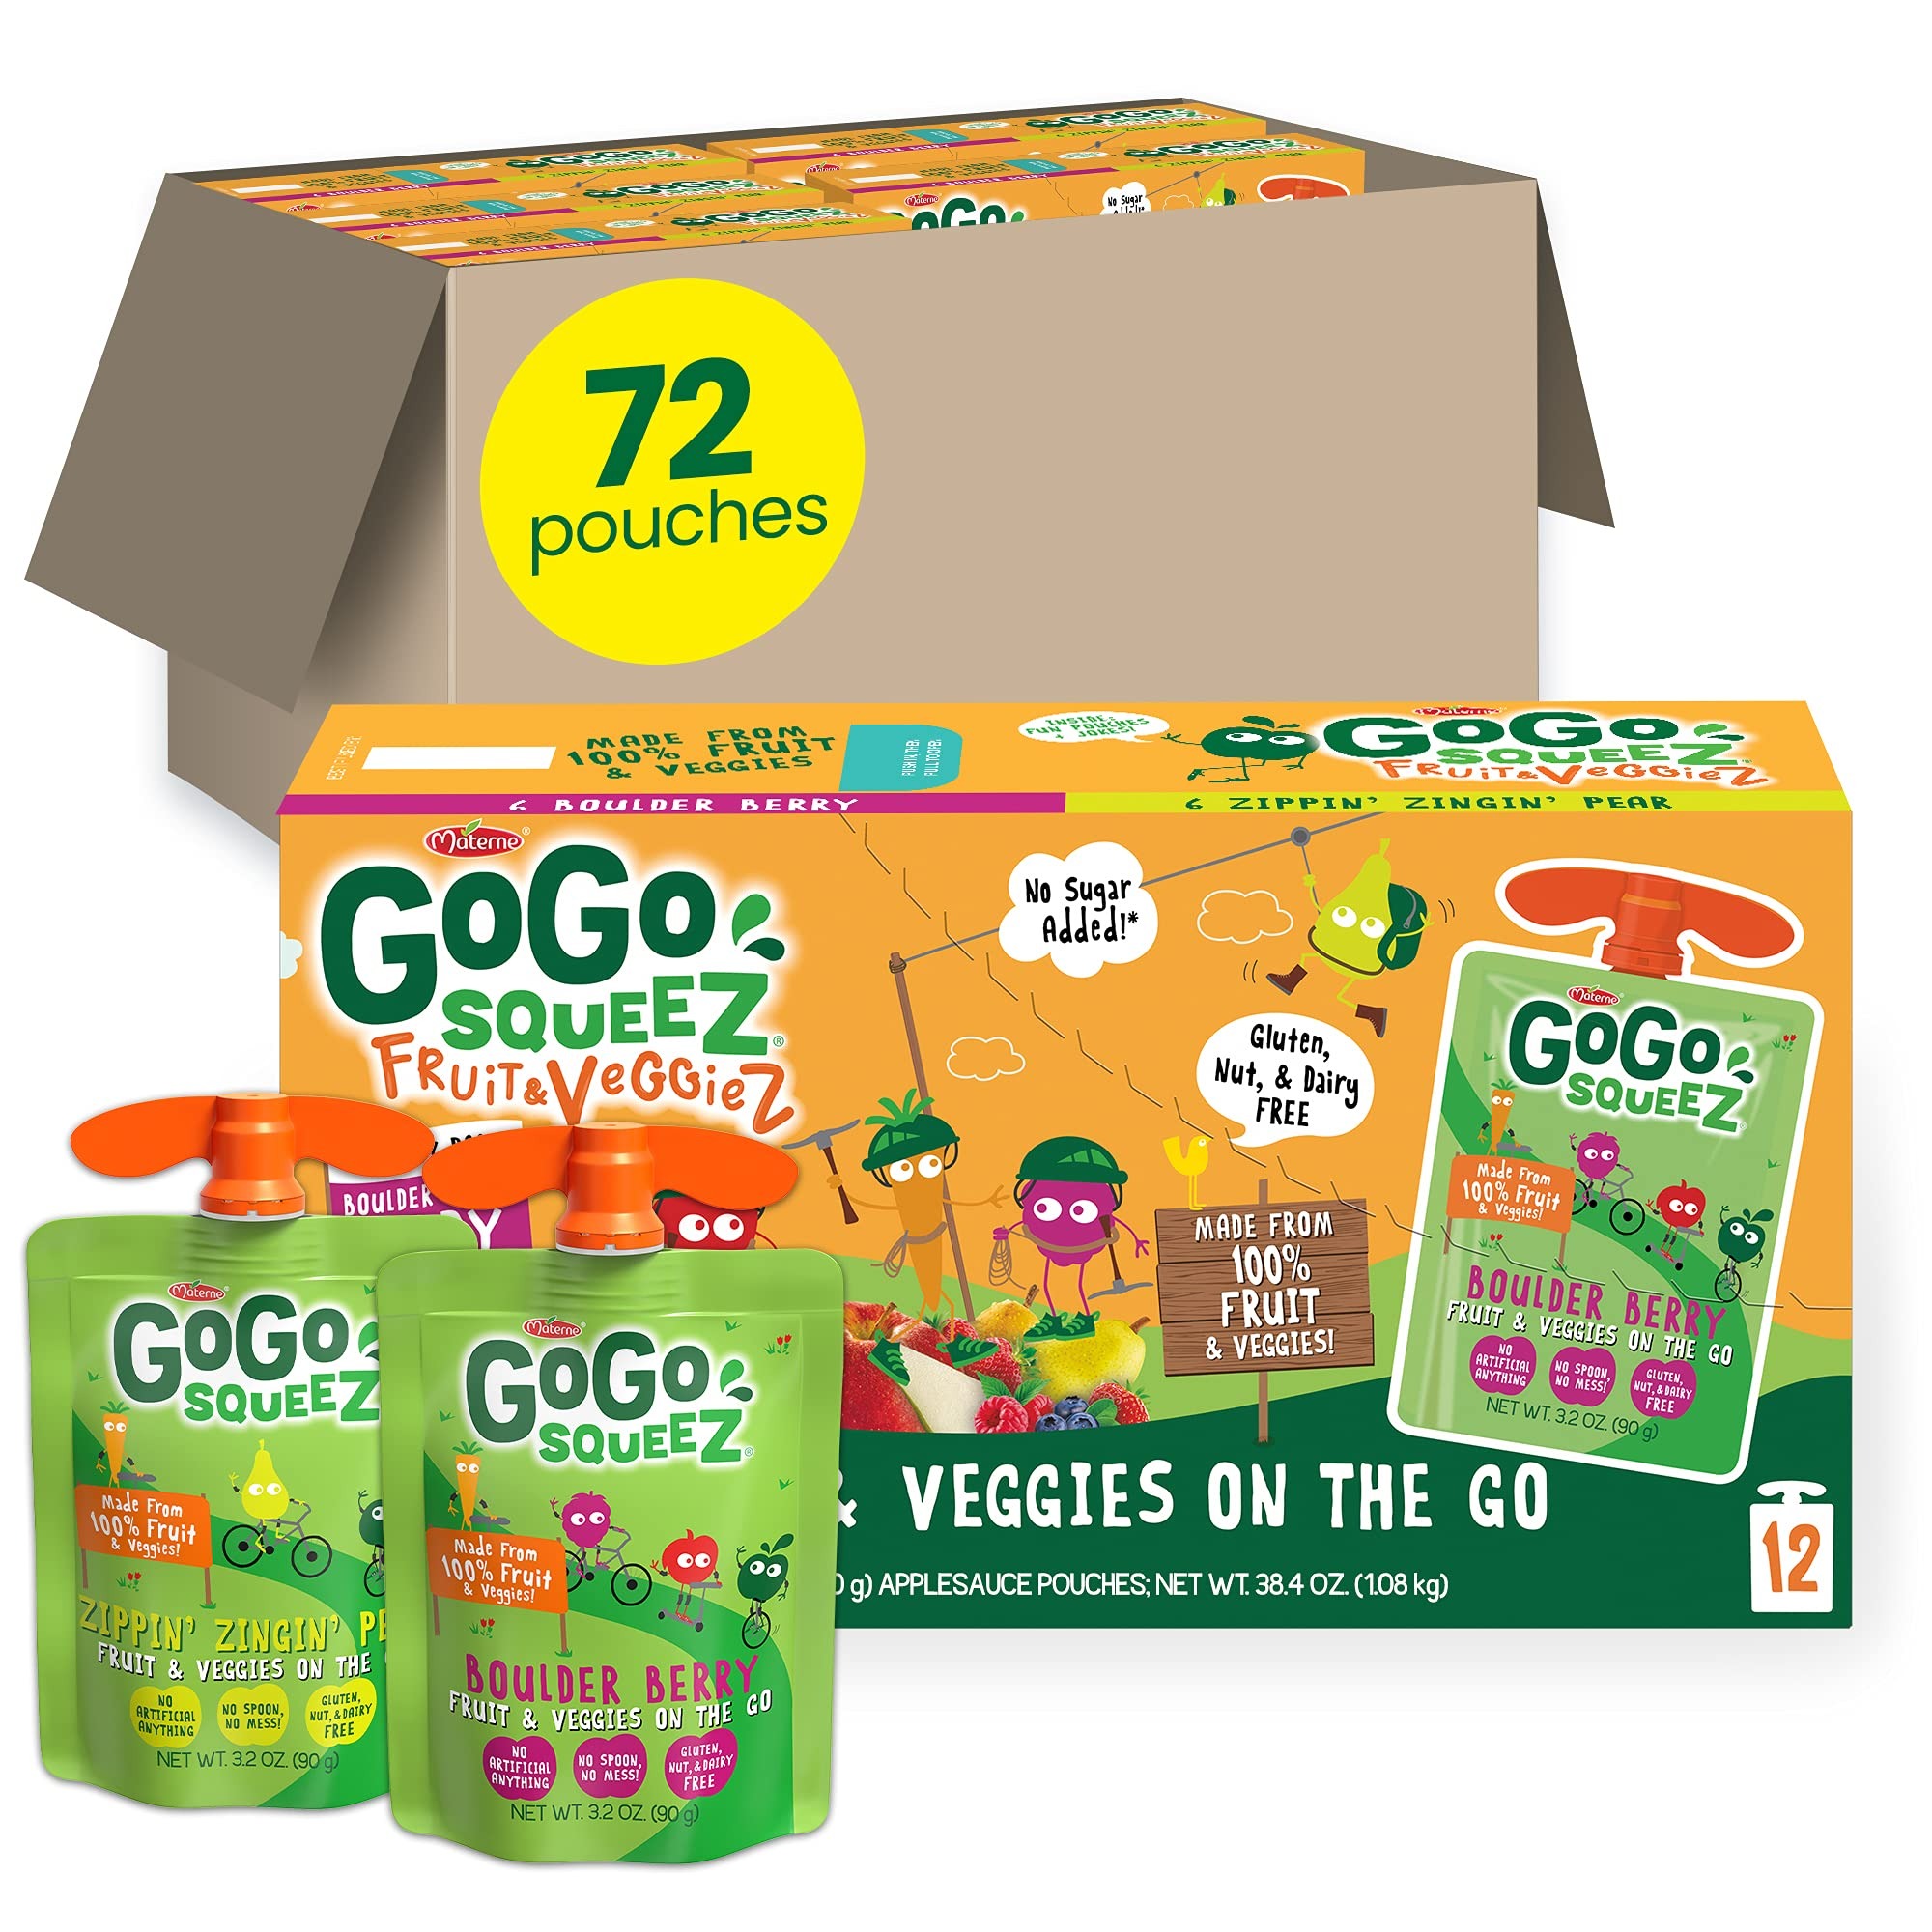
Item Name: GoGo squeeZ fruit & veggieZ Variety Pack, Boulder Berry/Zippin' Zingin' Pear, 3.2 oz. (72 Pouches) - Apples, Pears, Berries & Carrots - Gluten Free Snacks for Kids - Nut & Dairy Free - Vegan Snacks
Bullet Point 1: UNSWEETENED SNACKS: Made from 100% fruit and veggies (apples, pears, berries, and carrots) with no high fructose corn syrup, no added colors or flavors and no sugar added* (*Not a low calorie food. See nutrition facts for sugars and calorie content.)
Bullet Point 2: VARIETY PACK OF BULK SNACKS: Stock up with this variety pack of 72, 3.2 ounce GoGo squeeZ fruit & veggieZ, (36) Boulder Berry and (36) Zippin' Zingin' Pear unsweetened fruit and vegetable kitchen pantry safe snack pouches (no refrigeration required)
Bullet Point 3: FREE FROM MAJOR ALLERGENS: Nut free, dairy free and gluten free vegan snacks in portable, BPA-free squeezable applesauce pouches. Kosher certified and Non-GMO Project Verified.
Bullet Point 4: KIDS SNACKS & TODDLER SNACKS: Pack these plant based pouches in a backpack, diaper bag, beach bag or travel bag to make kids smile after games or play time, during a car ride, trip to the airport, family road trip or any adventure
Bullet Point 5: FUN & EASY SNACKS: For a super fun treat pop a pouch in the freezer overnight and use it as a frozen icepack in your child's lunch box for a happy belly at school. Go ahead, sneak in some veggies into your kids diet. They won't even know it!
Bullet Point 6: THE NUTRITION KIDS NEED: GoGo squeeZ provides the nutrition kids need to explore, learn, play and just be kids! Perfect for adults too! Keep a snack pouch in your work lunch bag, your gym bag or running gear, or purse for tasty energy on the go
Bullet Point 7: VARIETY OF SNACK POUCHES: From GoGo squeeZ Fruit on the Go, GoGo squeeZ fruit and veggieZ, GoGo BIG squeeZ, GoGo squeeZ happy tummieZ, GoGo squeeZ smoothieZ to GoGo squeeZ yogurtZ, we create snack pouches every child (and adult!) in your family will love
Value: 230.4
Unit: Ounce

Price: 8.12